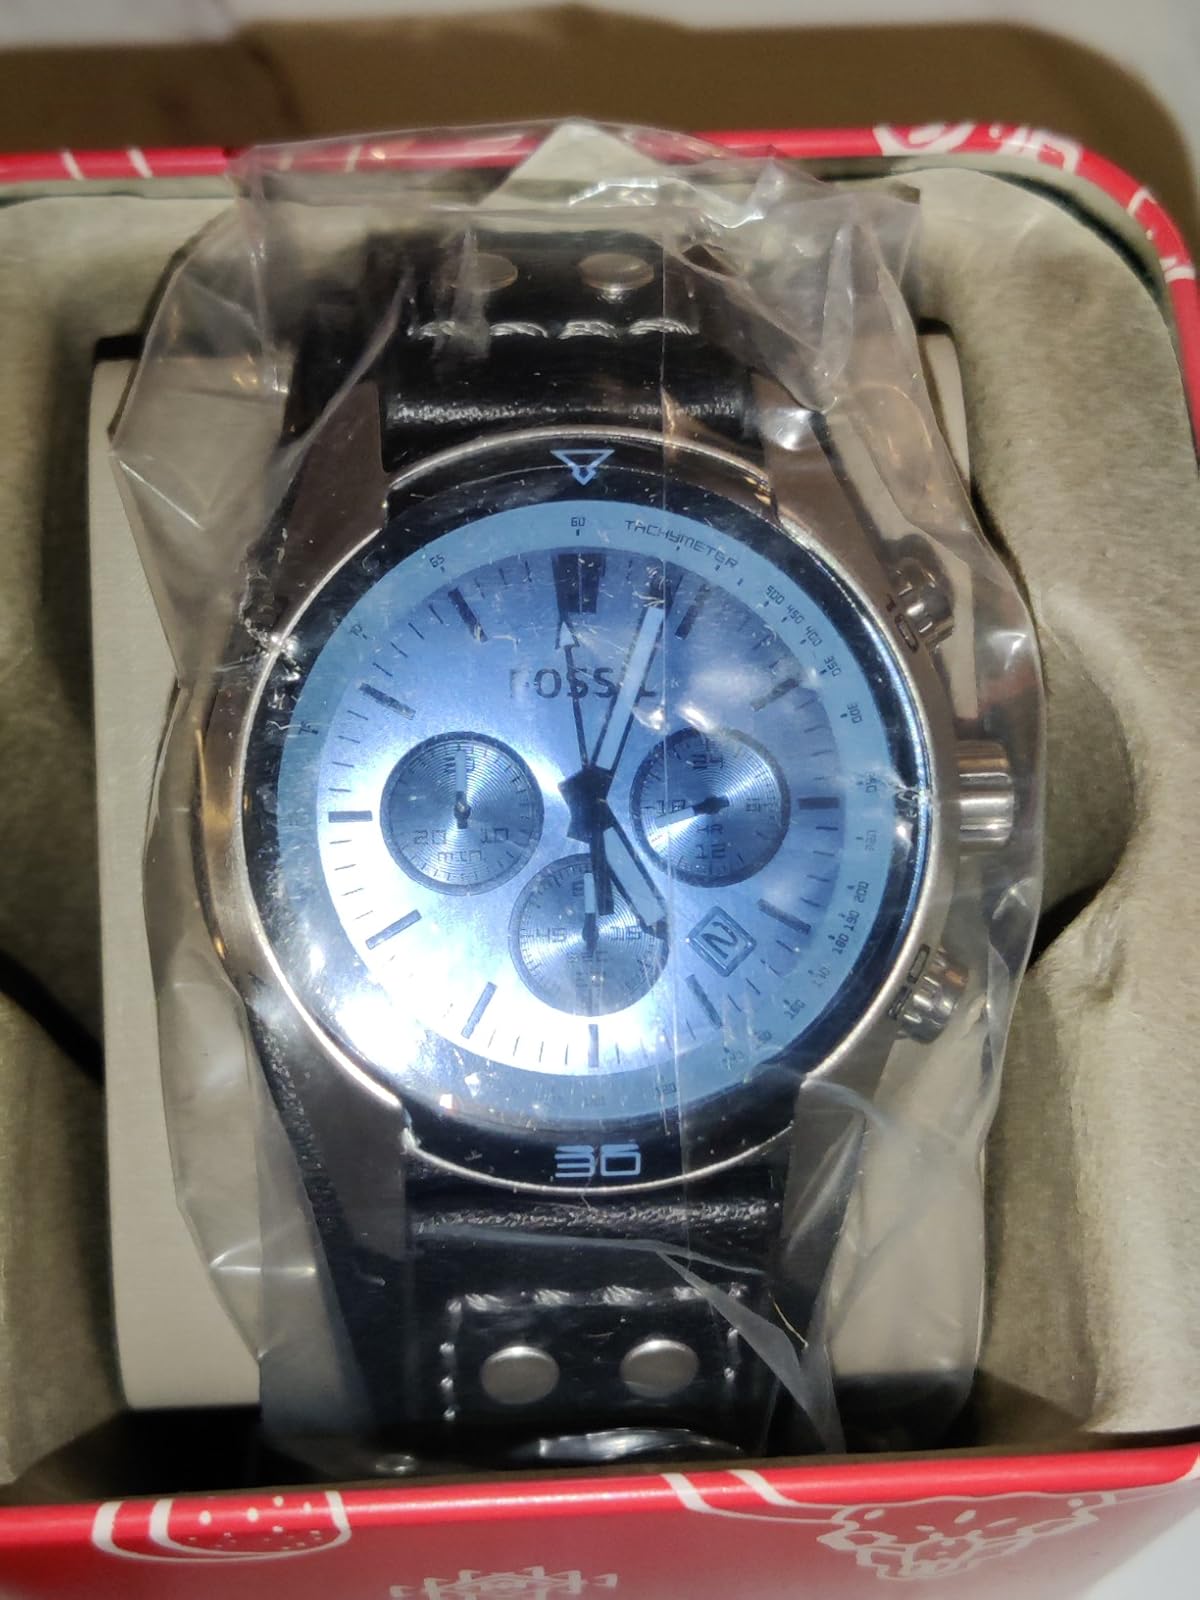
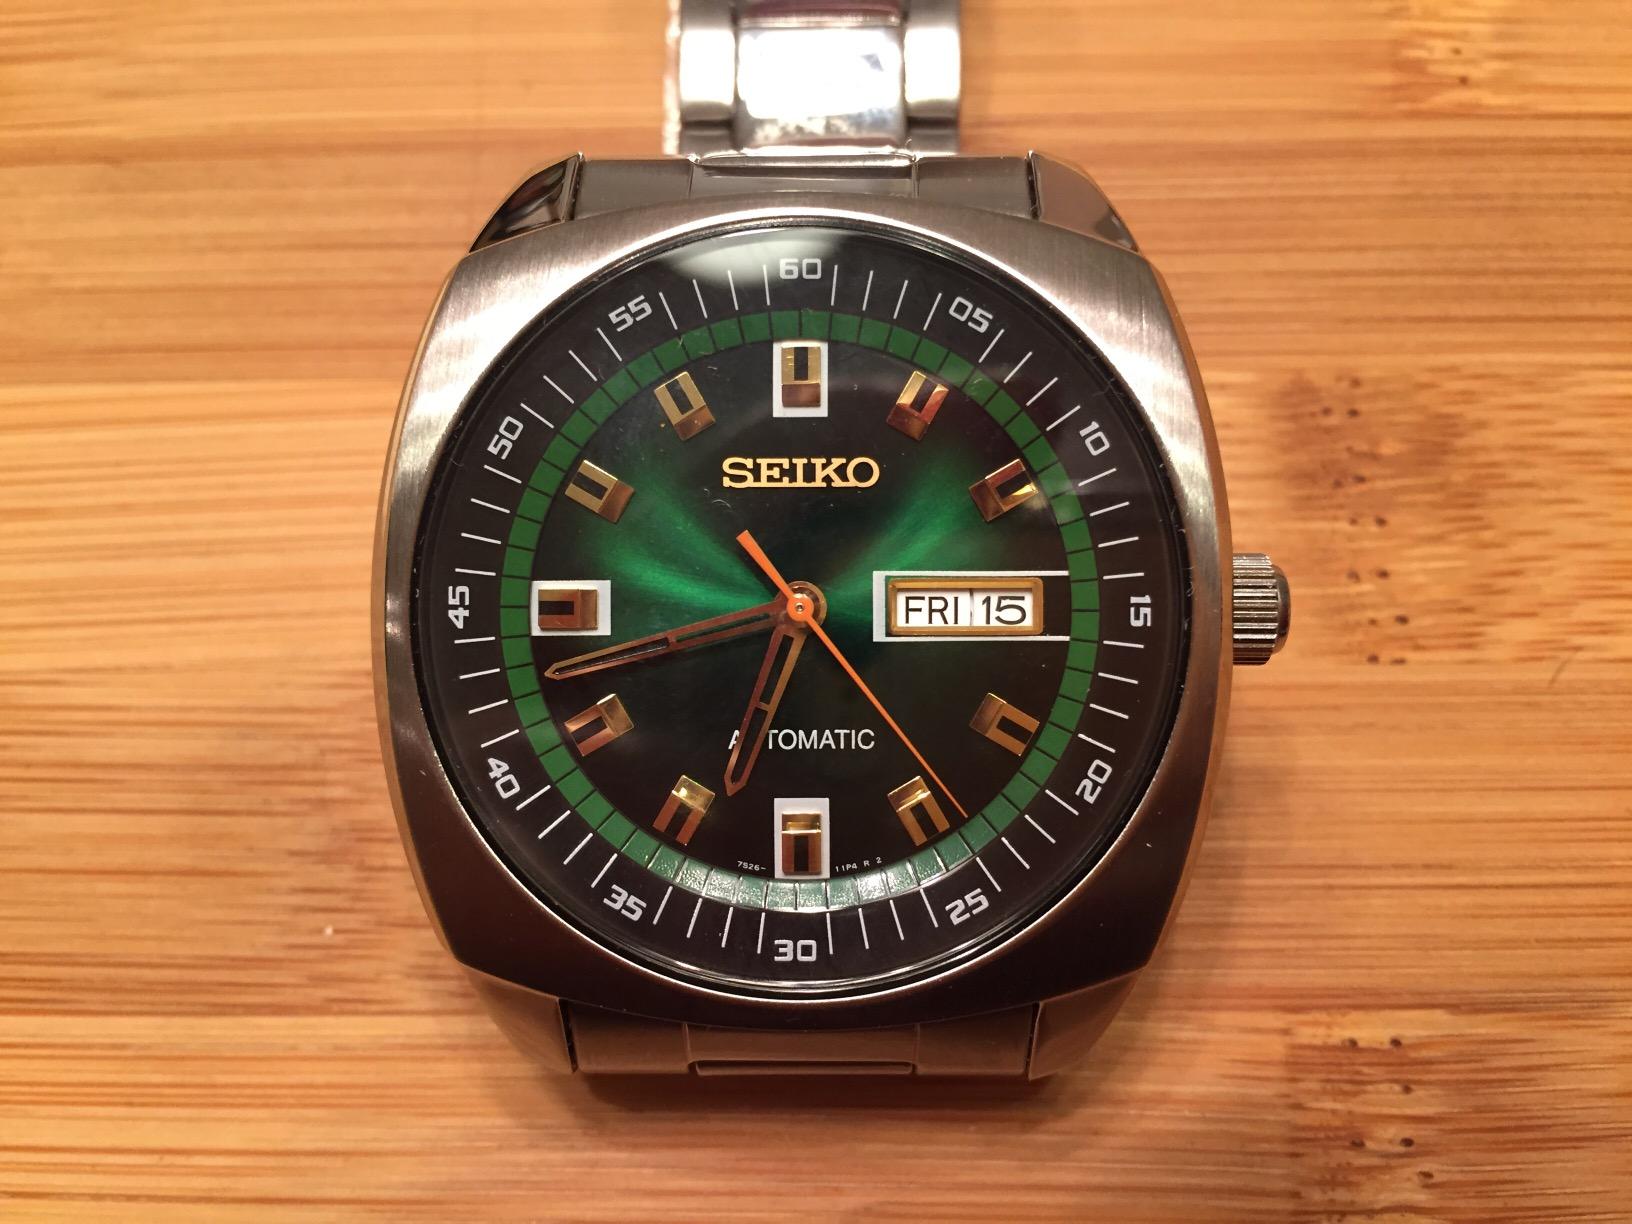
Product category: accessories_watch
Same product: no